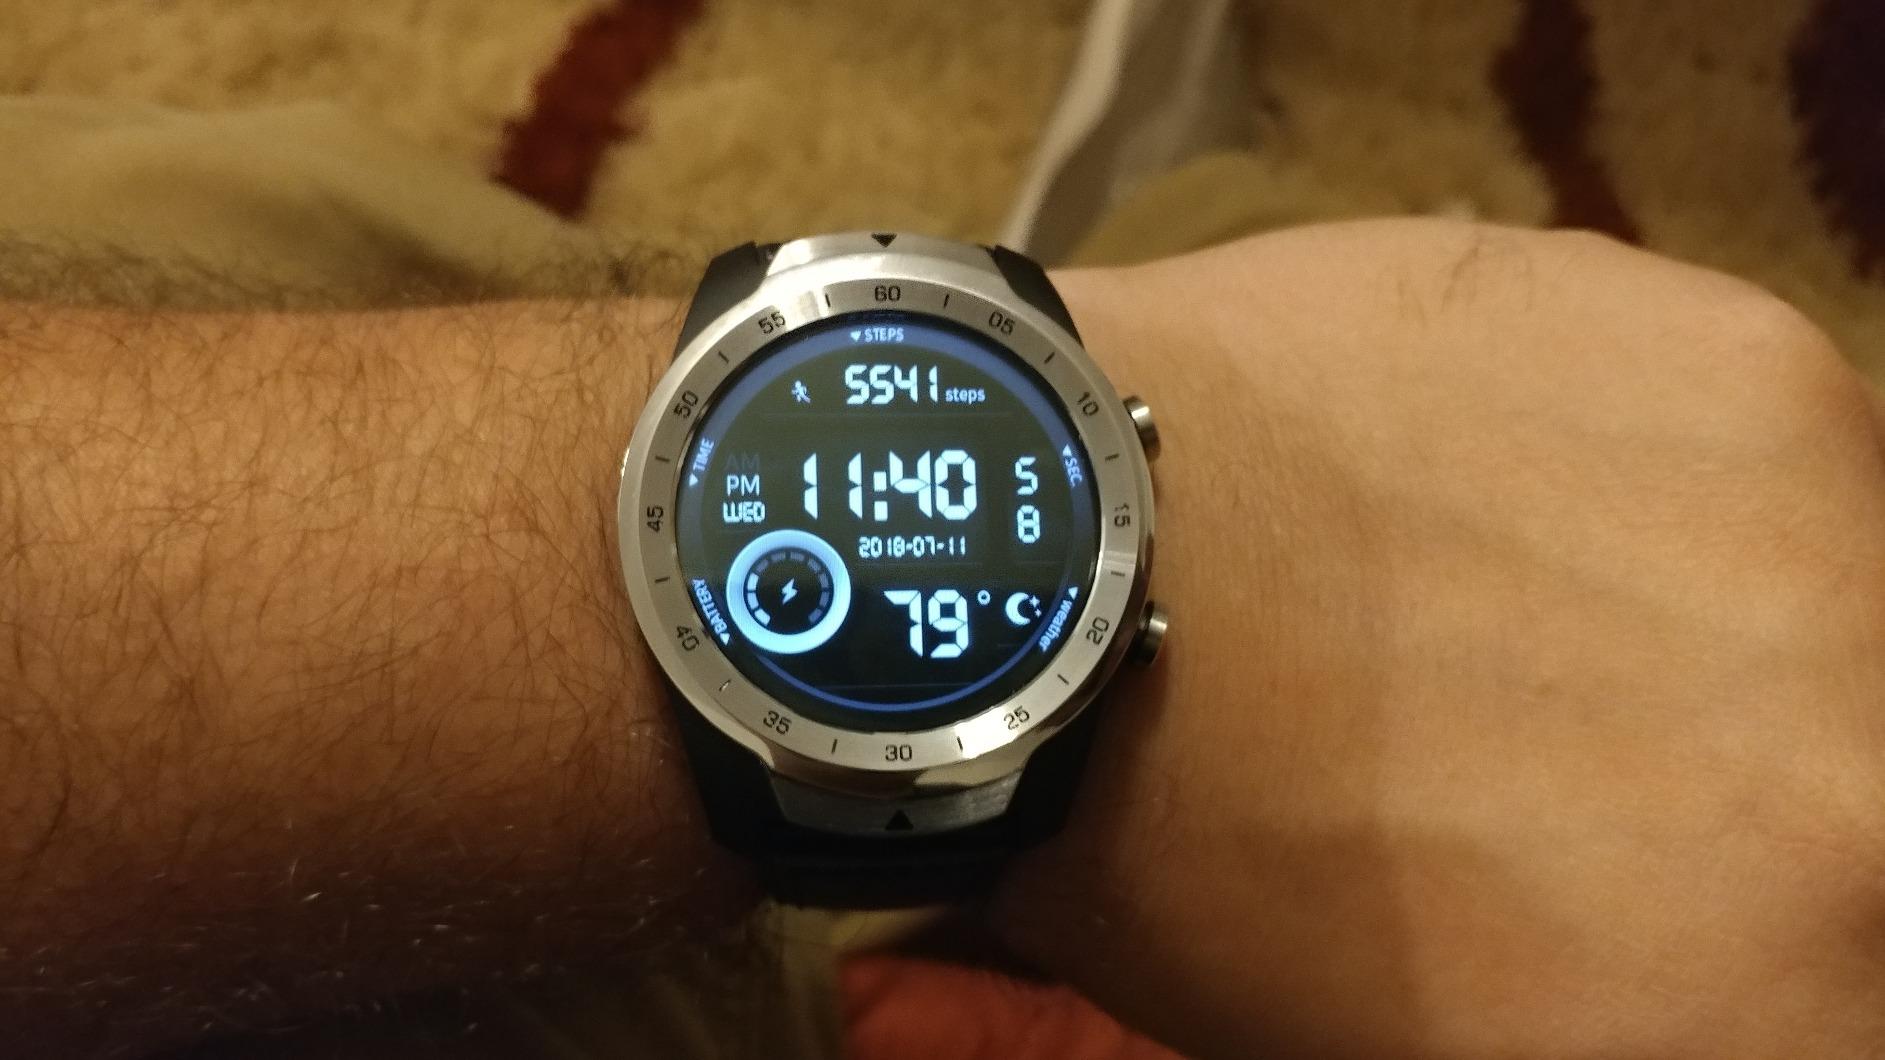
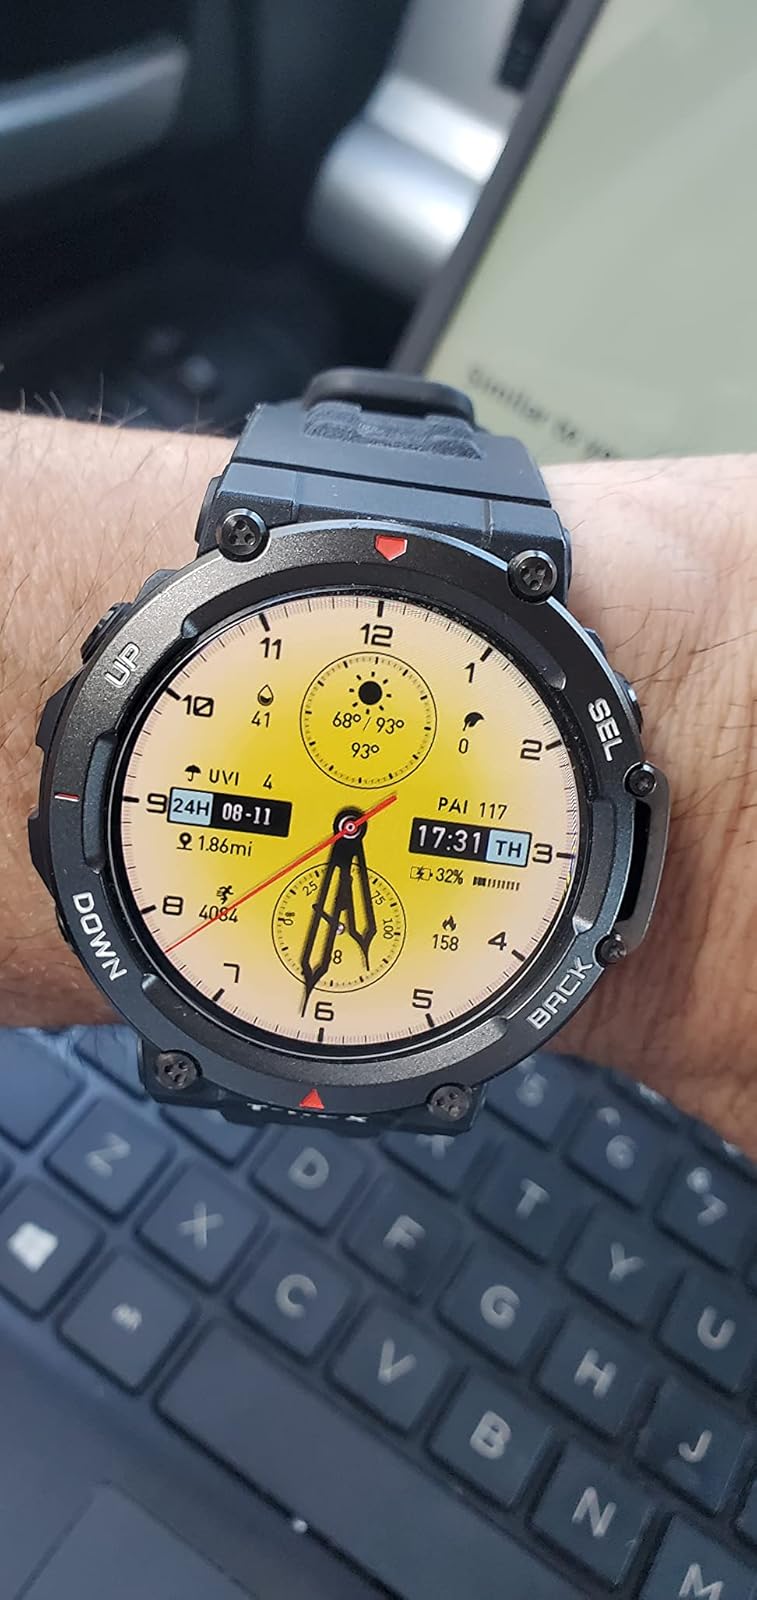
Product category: smartwatch
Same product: no